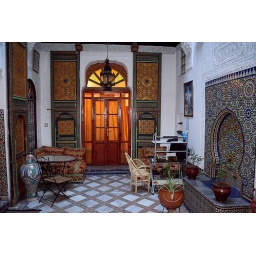
The ground floor in Dar Bouanania